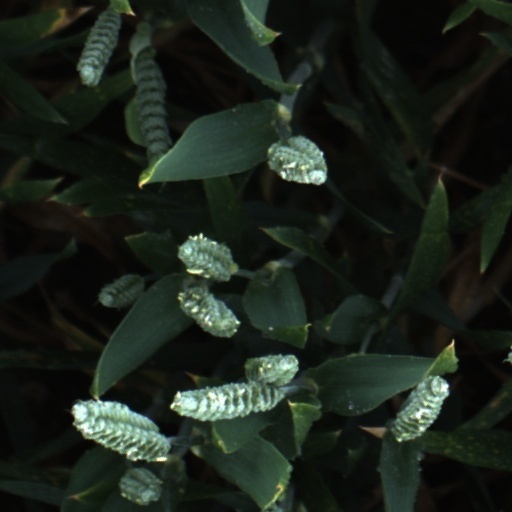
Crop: wheat